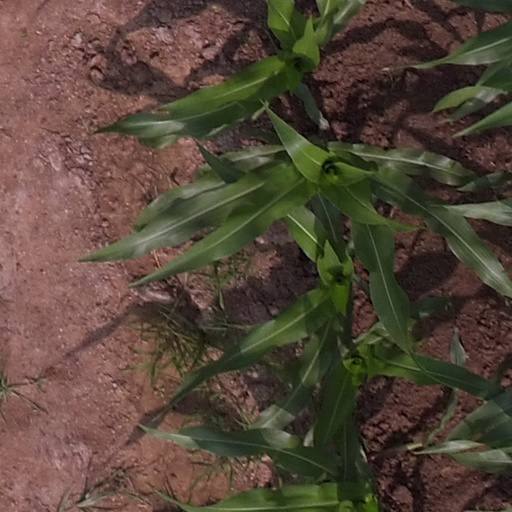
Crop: maize; corn